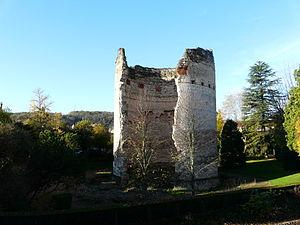
La tour de Vésone, Périgueux, Dordogne, France.
Périgueux est une commune française, la plus peuplée du Périgord, située dans le centre-est de la région Nouvelle-Aquitaine. Chef-lieu du département de la Dordogne depuis 1791, la commune compte 29 966 habitants en 2017, pour une aire urbaine totalisant plus de 103 000 habitants la même année. L'unité urbaine de Périgueux est la 96ᵉ unité urbaine la plus peuplée de France.